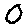
Label: 0